Arsène Wenger

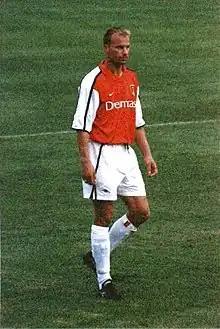
Dennis Bergkamp was a regular in Wenger's early teams.

Nancy's bottom-half finish proved a false dawn as the club finished 18th in the 1985–86 season, which meant they had to win a play-off match to avoid relegation. They retained their league status with a 3–2 aggregate win against Mulhouse. The club however sold several of their best players to avoid financial predicament and provided Wenger with little funds to work with. In Wenger's final season in charge, Nancy finished 19th and were relegated to Ligue 2. Despite the setbacks, he was contacted by Monaco over their vacant managerial job. Talks had begun during the summer of 1986, but Nancy chairman Gérard Rousselot refused to release Wenger from his contract, and Monaco were not prepared to offer compensation. Once Nancy's relegation was confirmed, Wenger was permitted to leave the club by mutual consent and was confirmed as Monaco manager in 1987.